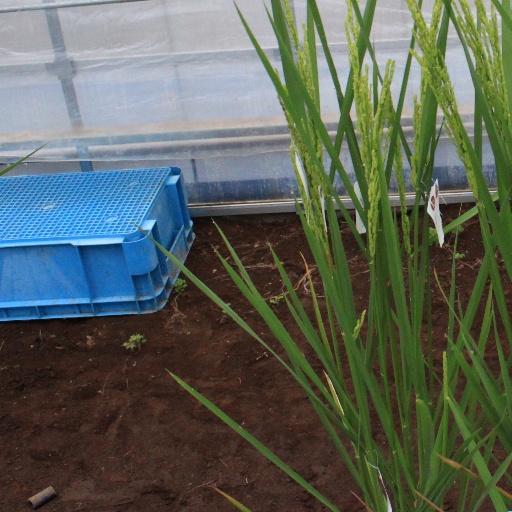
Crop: rice